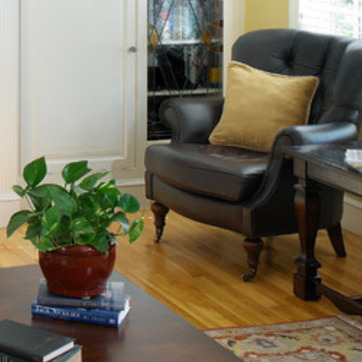
Material: leather